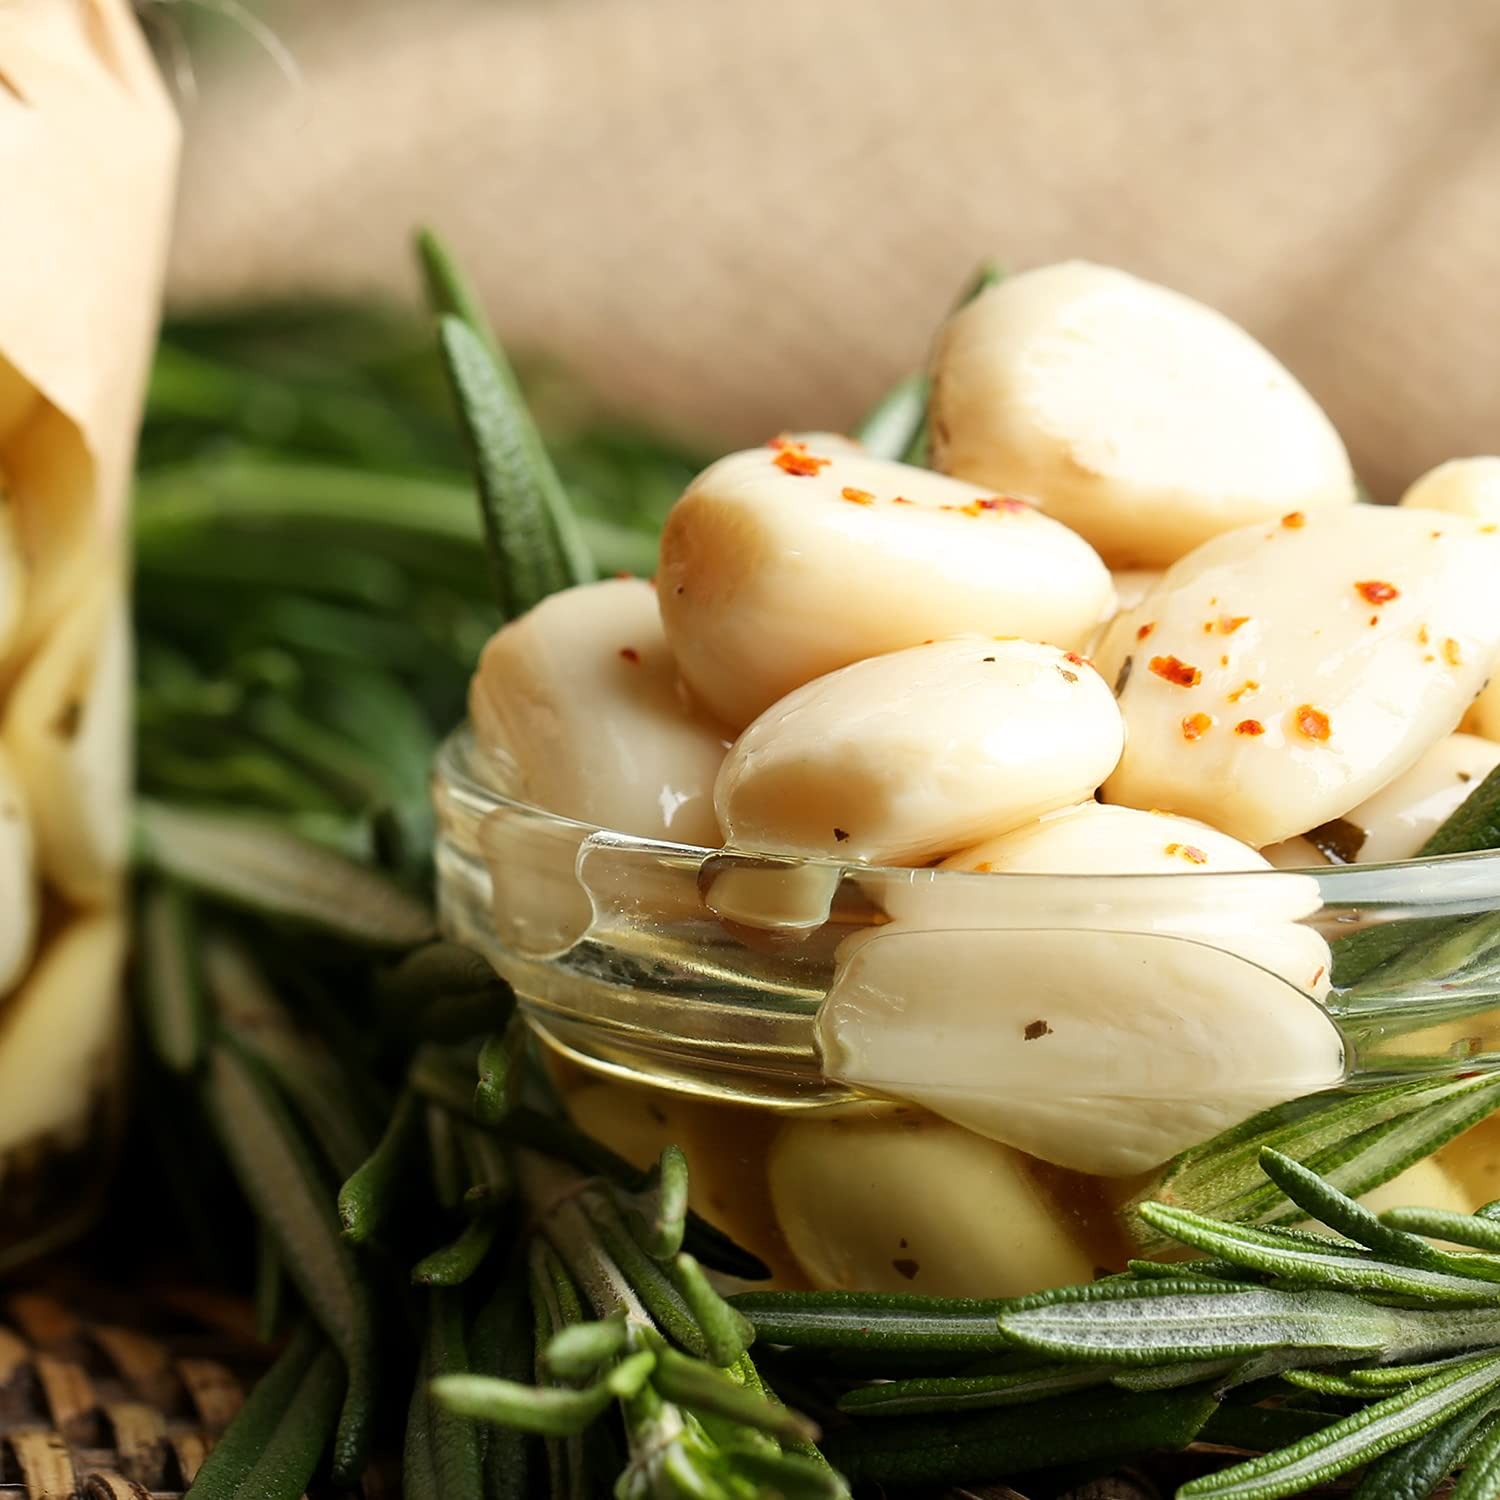
Item Name: Sanniti Spanish Pickled Garlic, 15.9 Ounces (Pack of 2)
Bullet Point 1: Sanniti Pickled Garlic has a mild flavor compared to raw garlic. Unlike raw garlic, many people eat pickled garlic cloves whole.
Bullet Point 2: Sanniti Pickled Garlic can be eaten straight as a snack or incorporated into larger recipes, charcuterie boards, and cheese platters.
Bullet Point 3: 2 bottles - 950 grams (31.8 ounces) total net weight
Bullet Point 4: Ingredients: Garlic, water, vinegar, salt and lactic acid (acidulant).
Bullet Point 5: Product of Spain
Product Description: Ingredients: Garlic, water, vinegar, salt and lactic acid (acidulant).
Value: 31.8
Unit: Ounce

Price: 18.39